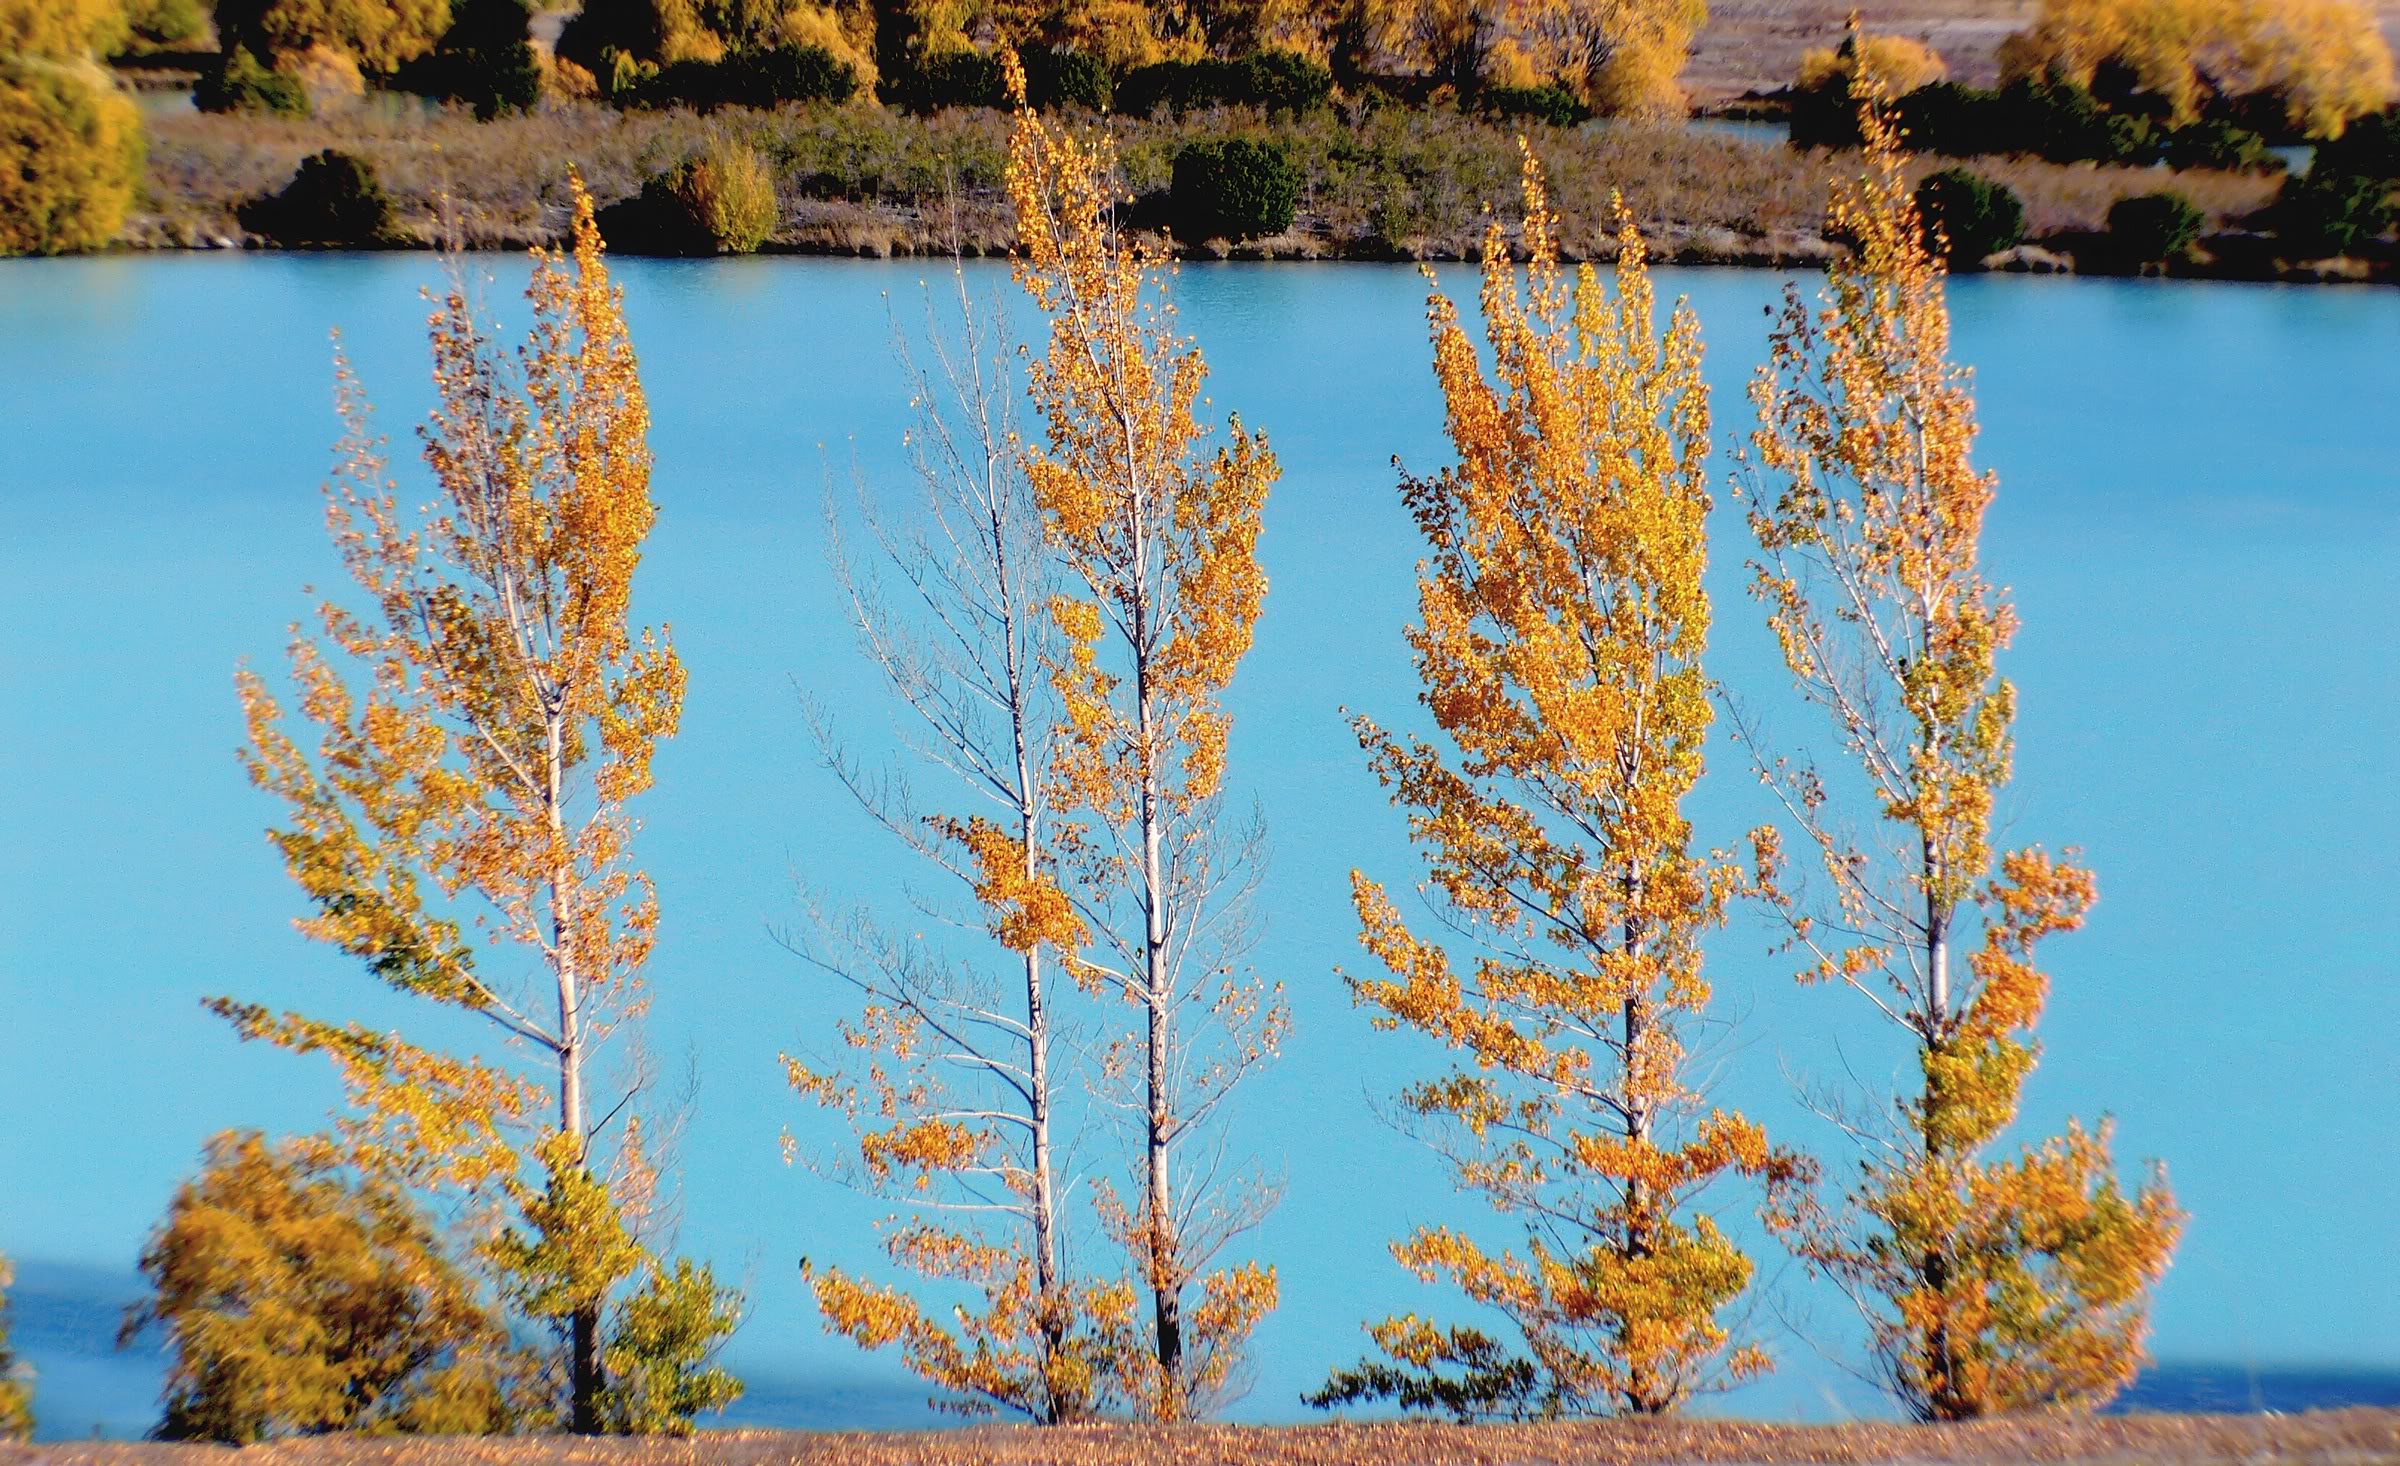
tree, branch, plant, leaf, flower, lake, frost, reflection, autumn, scenery, season, newzealand, fourseasons, poplartrees, twizel, fallcolors, southislandnewzealand, mackenziecountry, lakeruataniwha, glacierlakes, southislandscenerylake, ecosystem, grass family, woody plant